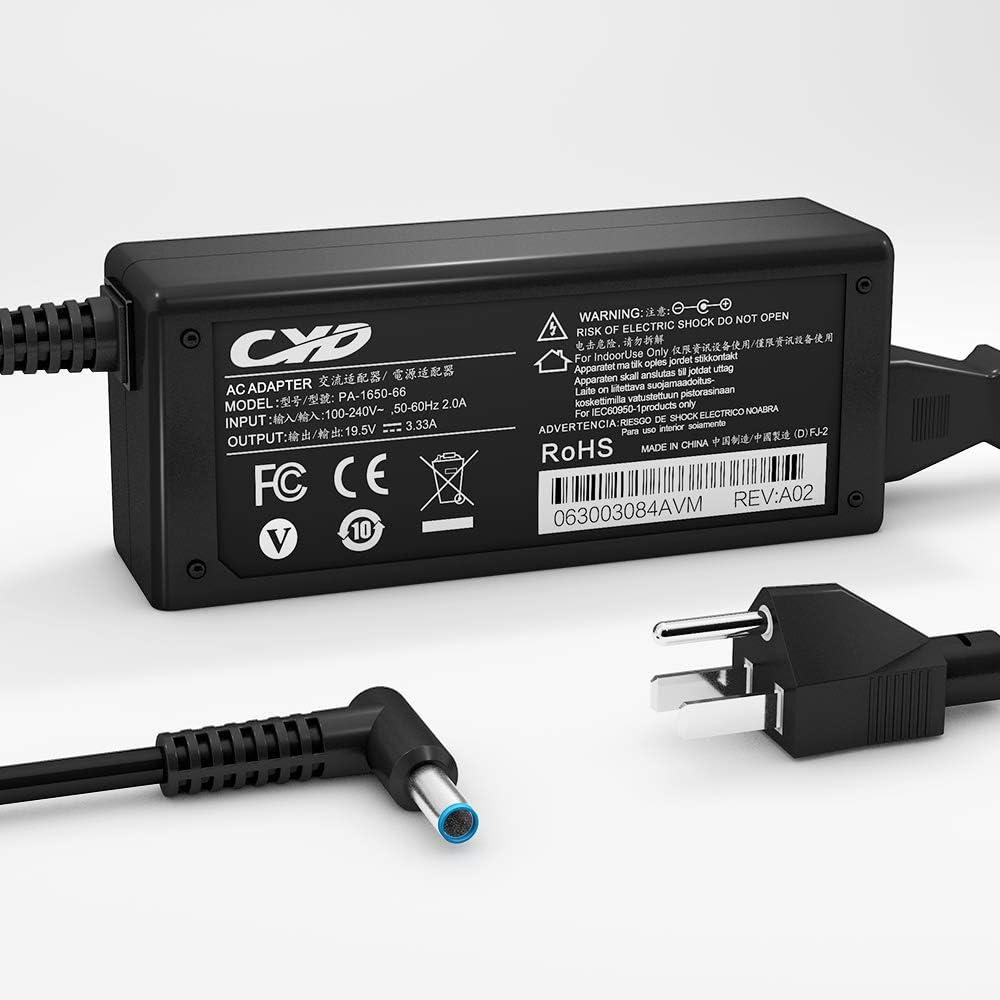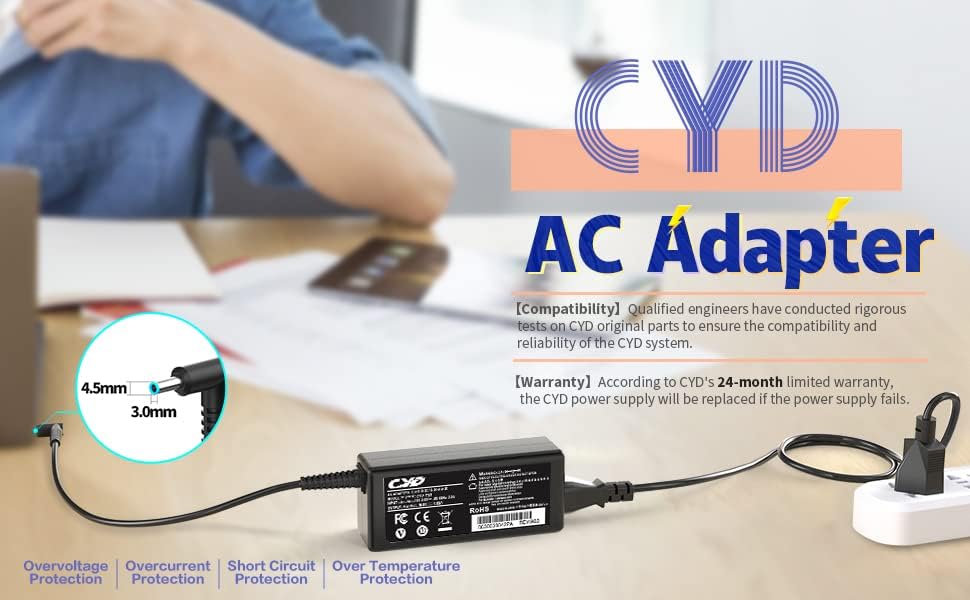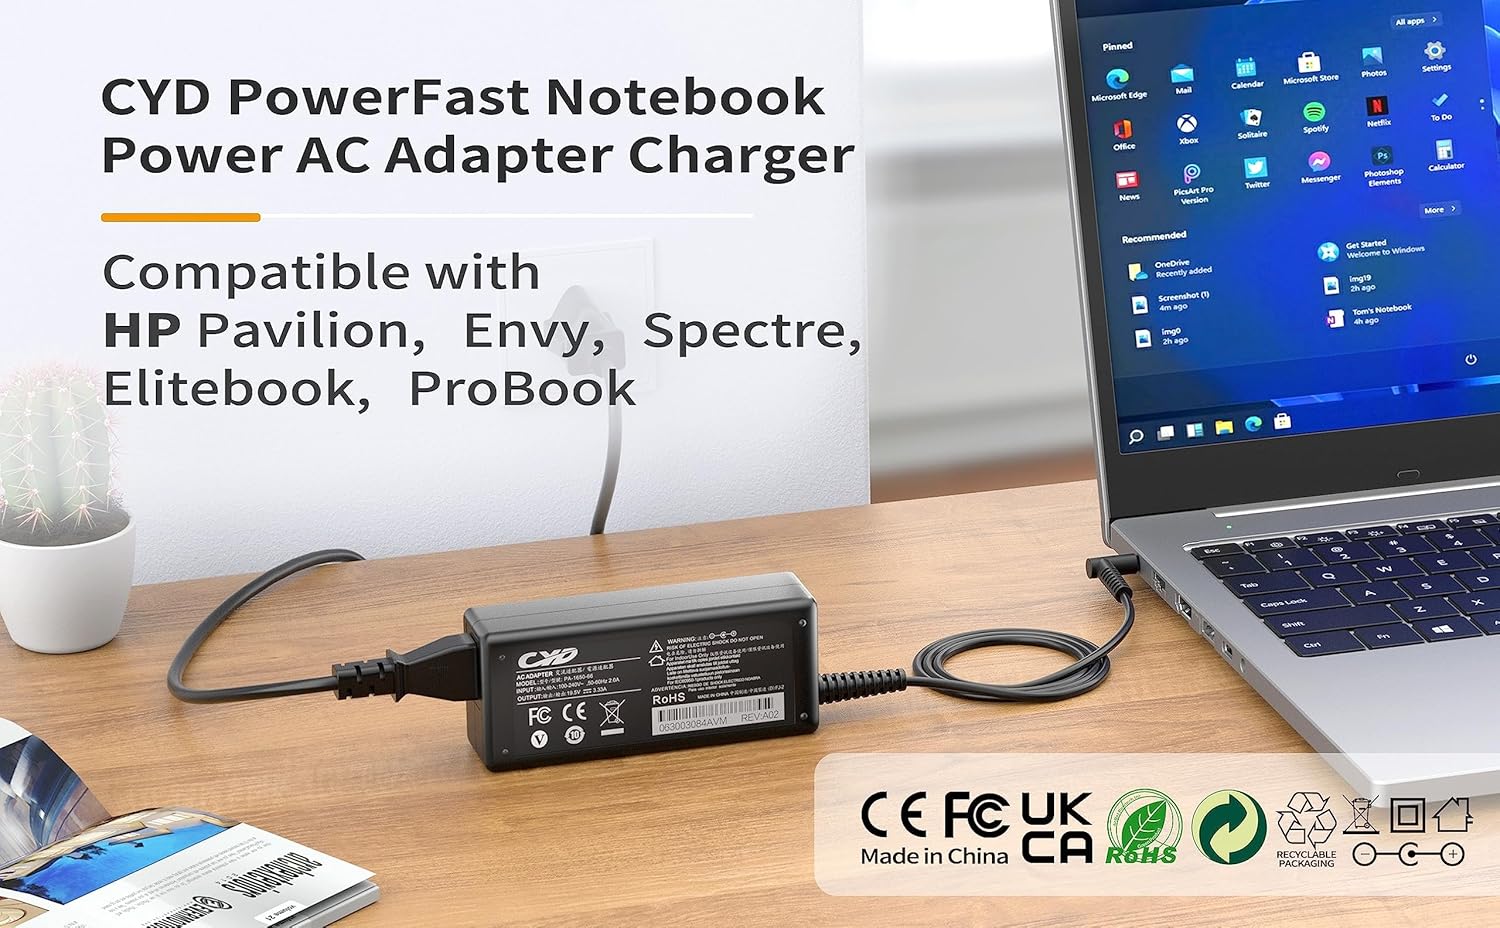
CYD 65W Laptop Charger Compatible for HP Laptop Charger 640 G2 450 G3 15-F009WM Pavilion 15-n061nr X360 741727-001 Stream 11 13 14 Elitebook 840 G3 840 G4 11-v011dx 11-ae027nr 14-x013dx 14-q010dx
Category: Computers
CYD 65W Laptop Charger Compatible for HP Laptop Charger Specifications: Input: 100-240V 50/60Hz Output: 19.5V 3.33A 65W Connector Size:4.5*3.0mm Compatible Models: (Ctrl+F to search) 💻HP ProBook 640 G2,650 G2,430 G3,440 G3,440 G4,450 G3, 450 G4, 450 G5, 455 G3, 470 G3, 840 G3 Notebook;HP Pavilion 15-E010US 15-E020US 15-E043CL 15-N019WM 15-N065NR 17-E017DX 17-E019DX 17-E020DX 17-E020US 17-E021NR 17-E049WM 17-E055NR 17-E110DX HP notebook blue tip power adapter 💻Hp Stream 11 13 14; Elitebook Folio 1040 G1; HP Chromebook 14; Spectre Ultrabook X2; Touchsmart 15 250 G3 255 G4 355 G2; Hp Spectre X360 HP Laptop ac adapter 💻TouchSmart 10-E010NR 10-E019NR 10-E020CA 11-E010NR 11-E011AU 11-E015DX 11-E015NR 15-N210DX 15-N216US;ChromeBook 14-Q010NR 14-Q020NR 14-Q029WM 14-Q030NR 14-Q039WM 14-Q049WM HP Laptop compatible power plug 💻HP Pavilion 15 Series Notebook PC 15-N000 15-N010US 15-N020US 15-N028US 15-N040US 15-N046US 15-N007AU 15-N042EF 15-N088EF 15-N020EL 15-N010TX 15-N011TX 15-N012TX 15-N013TX 15-N014TX HP Notebook universal charger 💻HP Pavilion 17-e107nr 17-E109nr 17-e108nr 17-e086nr HP Pavilion 17-e040us 17-e046us 17-e056us HP Pavilion 17-e049wm 17-e067cl 17-e147cl 17-e188nr HP Laptop universal power ac adapter 💻HP Pavilion 11 13 14 15 HP Spectre x360 13t; Split x2; HP Chromebook 11 14 G3 G4; HP Pavilion Envy 11 13 14 15 17 15t 17t M3 M4 M6 M7 x360 x2 DM1 DM4 DV3 DV4 DV5 DV6 DV7 G4 G6 G7 💻HP Probook EliteBook Revolve Business Folio 250 255 350 355 425 430 440 450 455 610 612 630 635 640 645 650 655 745 810 820 840 850 HP Fast charging adapter 💻HP Pavilion x2 11-h 13-p Series 11-h000 11-h110nr 11t-h100 11-h010ca 11-h010nr 11-h013dx 11t-h000 13-p110nr 13-p120nr 13-p111nr 13-p113cl 13-p117cl 13-p120ca 13z-p100 Hp quick charger adapter Compatible Part Number: 💻P/N:PPP009L-E,PA-1650-32HE,709985-001,710412-001,PPP009C,709985- 002,PPP009D,709985-003,714657-001
Features: ✅【Perfectly compatible Replacement hp laptops charger, Input:100-240V 50-60H Output:19.5V 3.33A 65W; Connector Size: 4.5*3.0mm】CYD 65W Laptop Power Cord Compatible for HP Laptop Charger 15-F009WM 15-F023WM 15-F039WM 15-F059WM 15-g073nr F9H92UA 15-g074nr 15-N000 15-N097EL HP Fast charging blue tip adapter replacement HP Chromebook 14 11 G3 G4 X360 Series Notebook PC Model 11-v025wm 11-v020wm 11-v010wm 11-v011dx 11-ae027nr 14-ak013dx 14-x013dx 15-n061nr | ✅【Safety Mechanisms-CE/ RoHS/FCC certified】CYD 65W Laptop Power Cord Compatible for HP Pavilion Charger 15-E010US 15-E020US 15-E043CL 15-N019WM 15-N065NR 17-E017DX 17-E019DX 17-E020DX 17-E020US 17-E021NR 17-E049WM 17-E055NR 17-E110DX ChromeBook 14-Q010NR 14-Q020NR 14-Q029WM 14-Q030NR 14-Q039WM 14-Q049WM, HP 14-ak040wm 14-ak020nr 14-ak039wm 14-x010wm 14-x015wm 14-q070nr 14-q039wm 14-q010nr 14-q039wm. | ✅【Good quality, Efficient charging, Solid building, Easy to pack】CYD 65W PowerFast Laptop Charger Compatible for HP Power Cord for Laptops 450 G3 455 G3 470 G3 HP 15-F009WM 15-F023WM 15-F039WM 15-F059W HP Elitebook Blue Tip 840 G3 840 G4 G5 850 G3 G4 725-G3 745-G3 820-G3 Pavilion X360 741727-001 740015-002 Probook 640 G2 650 G3 450 G5 440 G3 hp charger AC-Adapter Replacement HP Chromebook 14 X360 G3 G4 G5 14-ak041dx 14-ak031nr 14-ak040nr 14-ak050nr 14-ak060nr | ✅【Great speed charging! Perfect Size for travel Laptop Power Adapter】CYD 65W Computer Chargers for Laptops Compatible for HP Laptop Power Cord Stream x360 11 13 14: 11-r010nr 11-r014wm 11-r020nr 11-p010nr 11-p015wm 11-p110nr 11-d001dx 11-d010nr 11-D010WM 11-d011wm 11-d020nr 13-c002dx 13-c010nr 13-c020nr 13-c030nr 13-c120nr 14-z010nr 14-z040wm K2L95UA K2L96UA J9V55UA#ABA hp power cord 746641-001 replacement hp laptop charger | ✅【Perfectly compatible replacement laptop charger & 8.7 Ft (2.6m) Extra Long Cable Length】CYD 65W Laptop Charger Universal Compatible for HP Power Cord for Laptops 840 G3 840 G4 G5 850 G3 G4 725-G3 745-G3 820-G3 Pavilion X360 741727-001 740015-002 710412-001 854117-850 Probook 640 G2 650 G3 450 G5 440 HP Spectre Ultrabook x2 PC 13-3000 13t-3000 13t-h200 13-3010dx 13-3018ca 13-h210dx 13-h211nr Hp compatible AC Power cord HP Chromebook 11 X360 G3 G4 G5 EE 11-v000 11-ae000 Series 11-v002dx